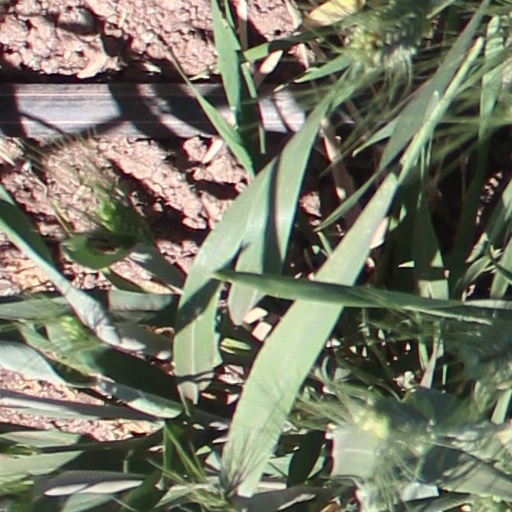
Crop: wheat